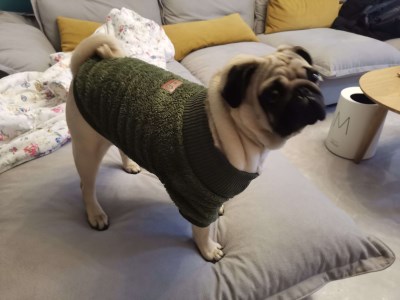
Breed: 798-n000130-pug